China-Africa Development Fund

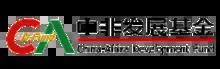

The China-Africa Development Fund, more commonly known as CAD Fund, is a China Government Guidance Fund solely funded by China Development Bank, a Chinese government policy bank. The aim of the fund is to stimulate investment in Africa by Chinese companies in power generation, transportation infrastructure, natural resources, manufacturing, and other sectors.